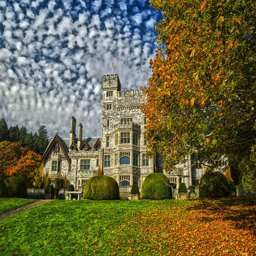
if walls could talk , the rooms would have their fair share of stories to tell .